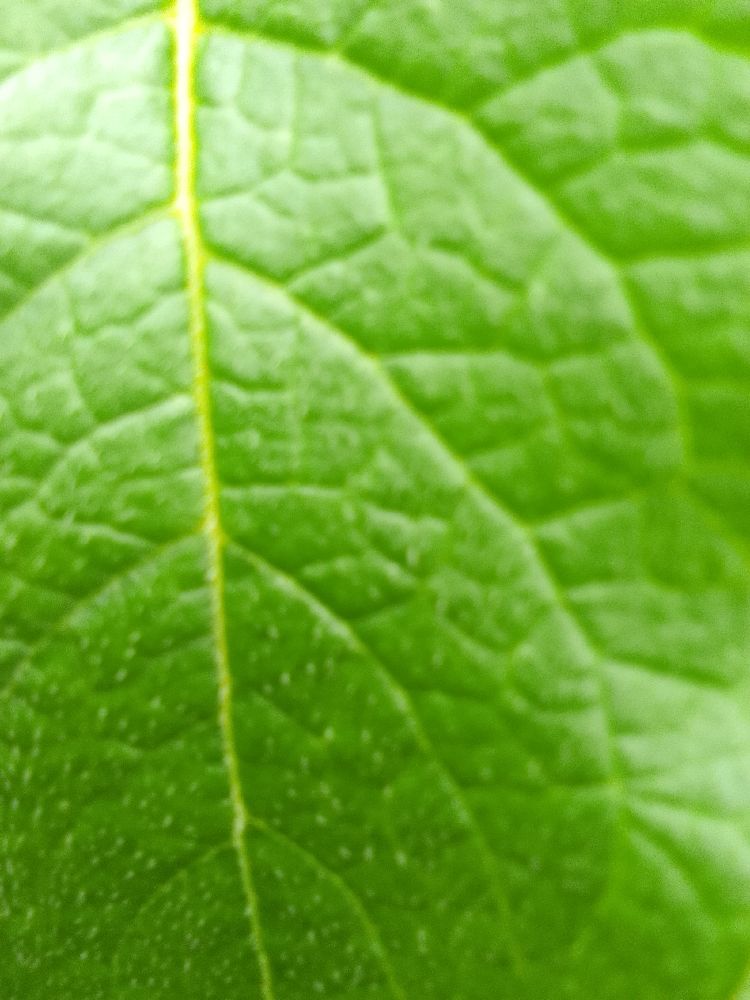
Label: Healthy